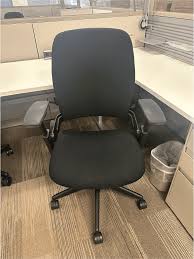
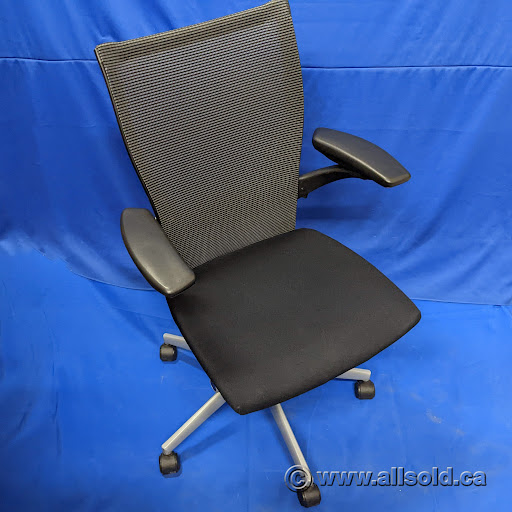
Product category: items_chair
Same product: no